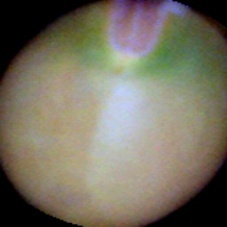
Label: Immature